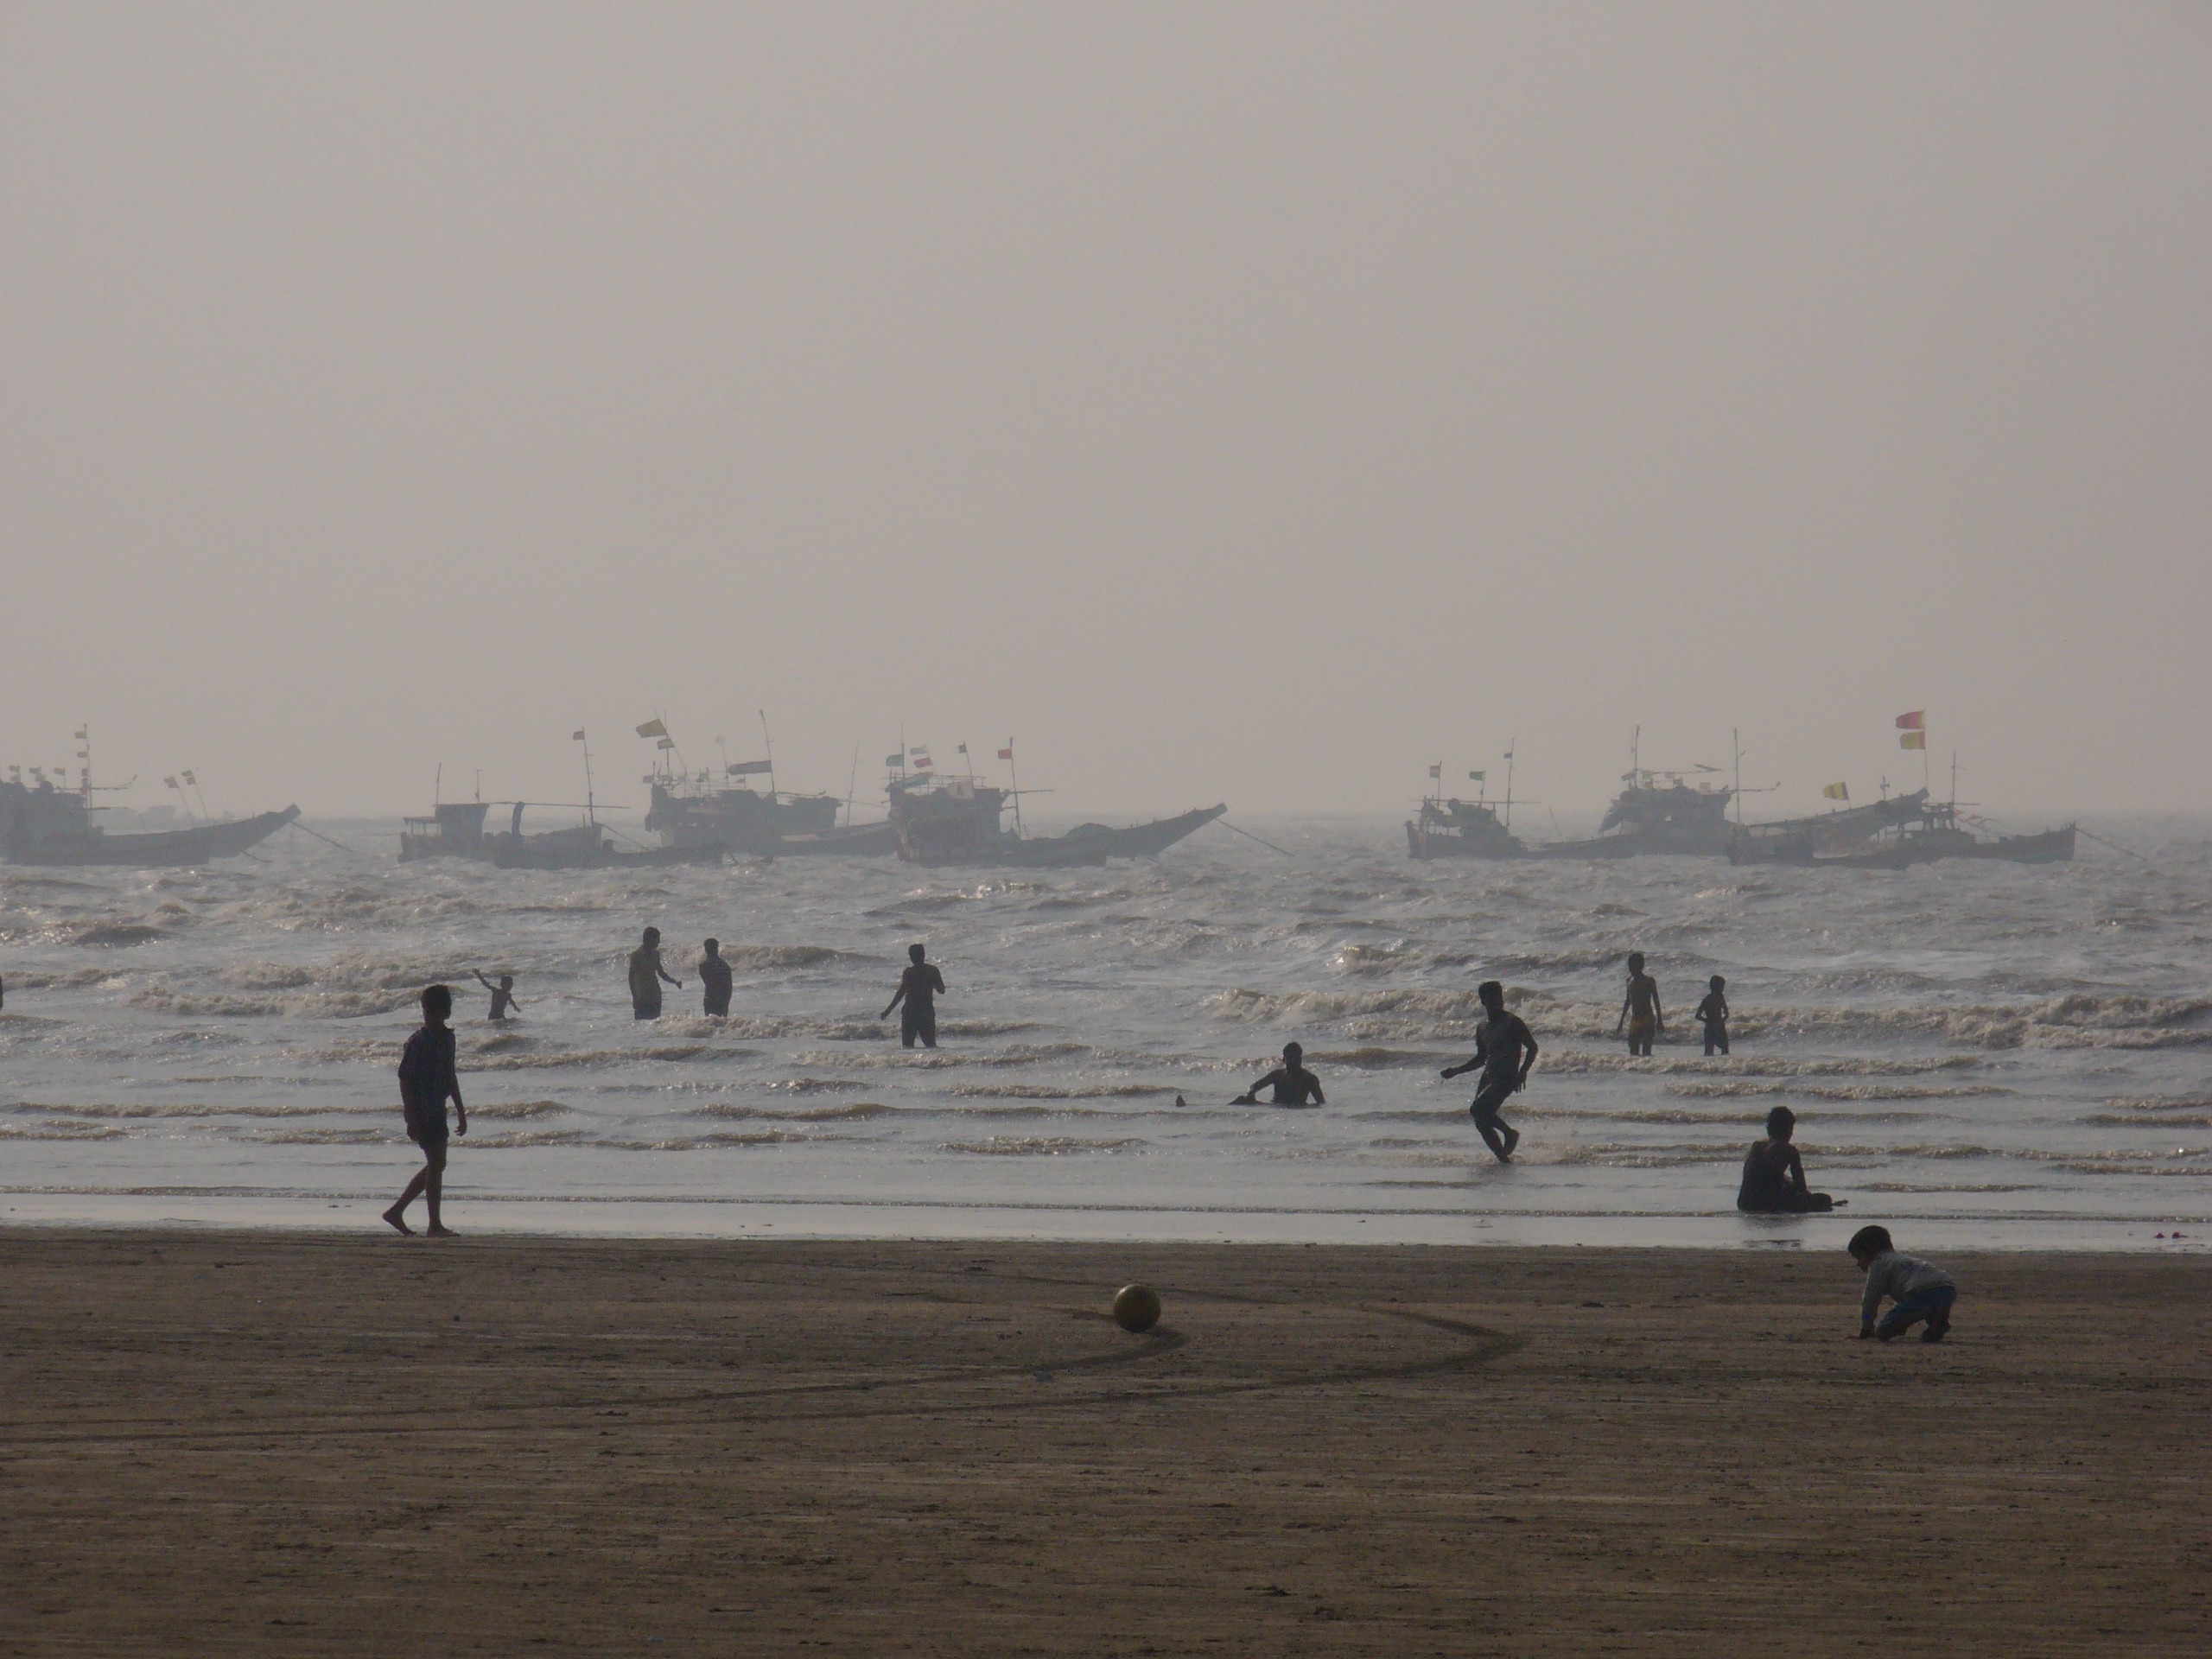
beach, sea, coast, water, sand, ocean, morning, shore, wave, wind, travel, coastline, weather, bay, body of water, mudflat, atmospheric phenomenon, wind wave